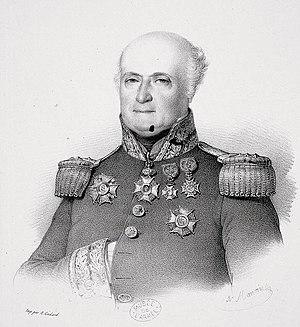
Jean-Baptiste Jamin (1772-1848)
Cette page concerne les événements qui se sont produits durant l'année 1837 en Lorraine.
Jean-Baptiste Auguste Marie Jamin, baron et marquis de Bermuy, né le 17 février 1775 à Louvigné-du-Désert en Ille-et-Vilaine et mort au cours de la bataille de Waterloo le 18 juin 1815, est un général français de la Révolution et de l’Empire.
Jean-Baptiste Jamin, né le 20 mai 1772 à Villécloye dans la Meuse et mort le 30 janvier 1848 à Paris, est un général d'Empire et homme politique français du XIXᵉ siècle.
Le 24ᵉ régiment d'infanterie est un régiment d'infanterie de l'Armée de Terre française, héritier du régiment de Brie, créé sous le règne de Louis XVI en 1775.